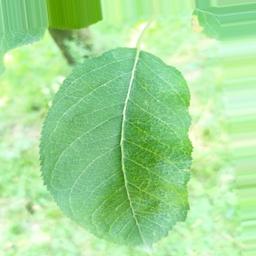
Label: Healthy